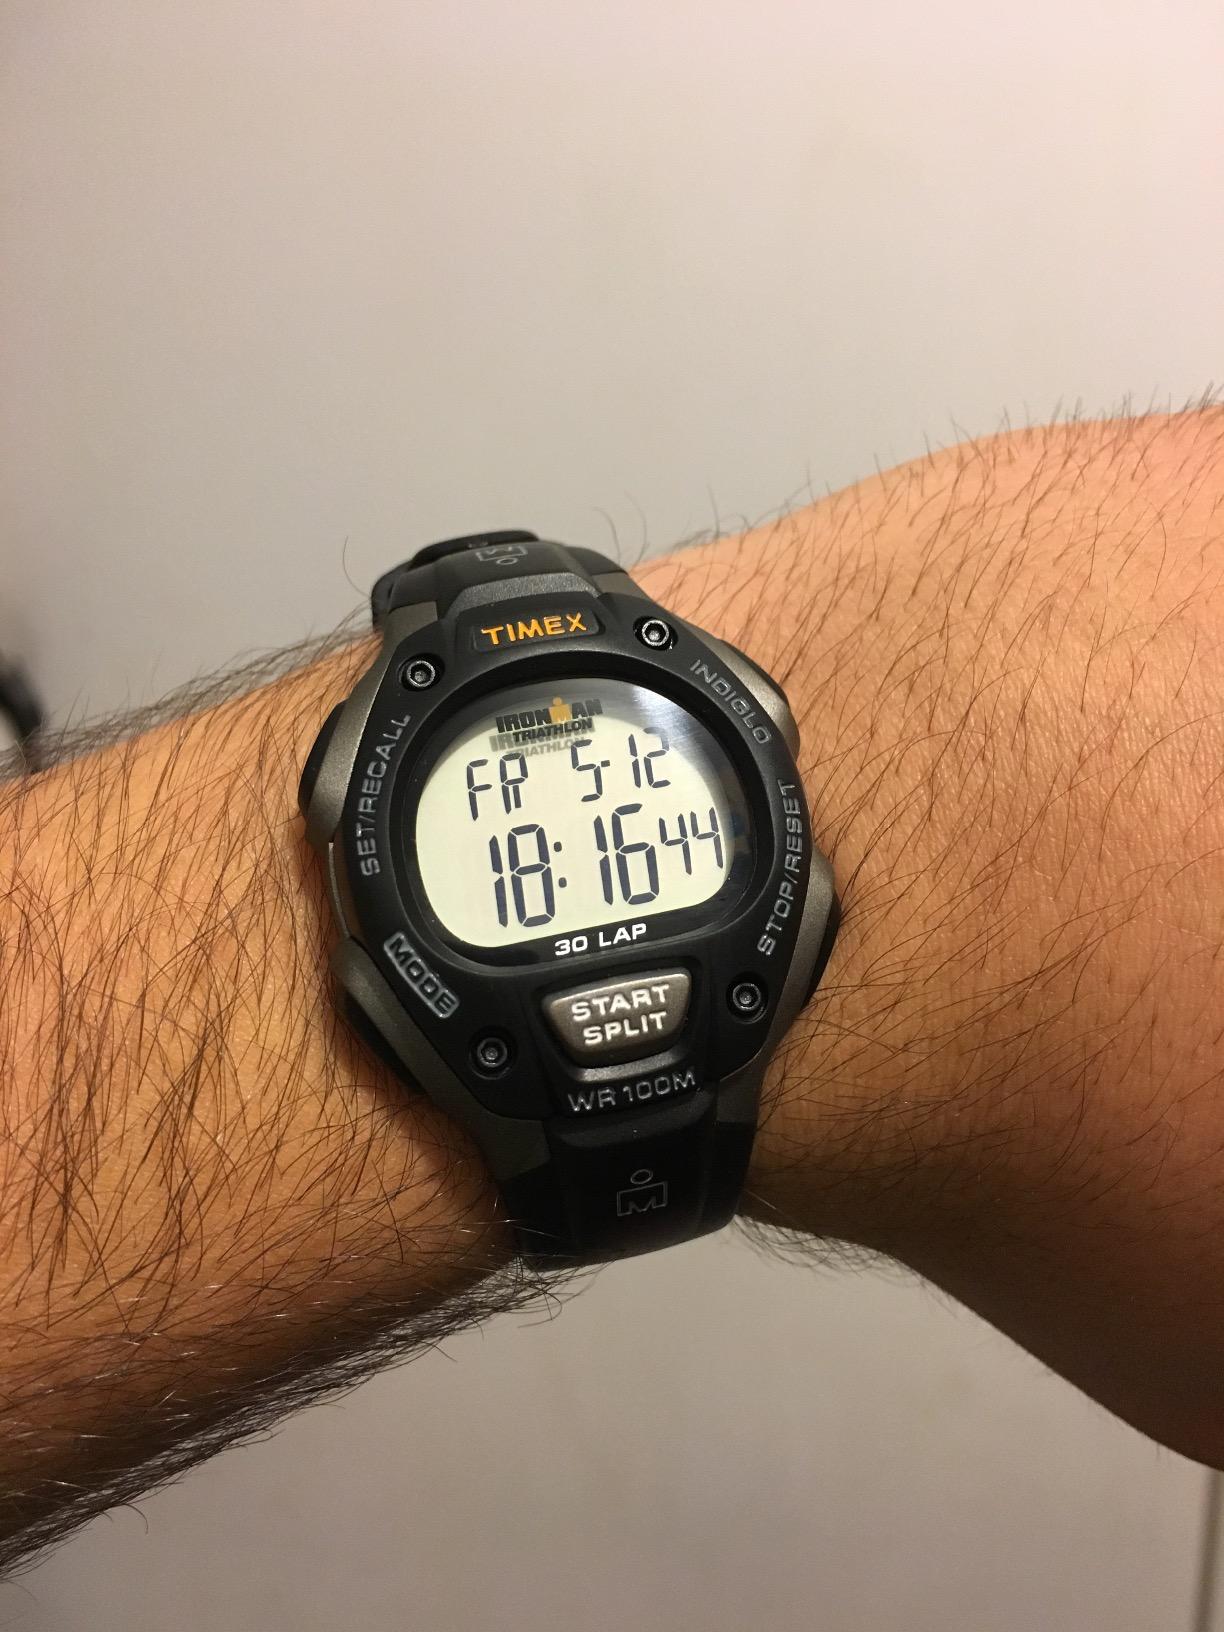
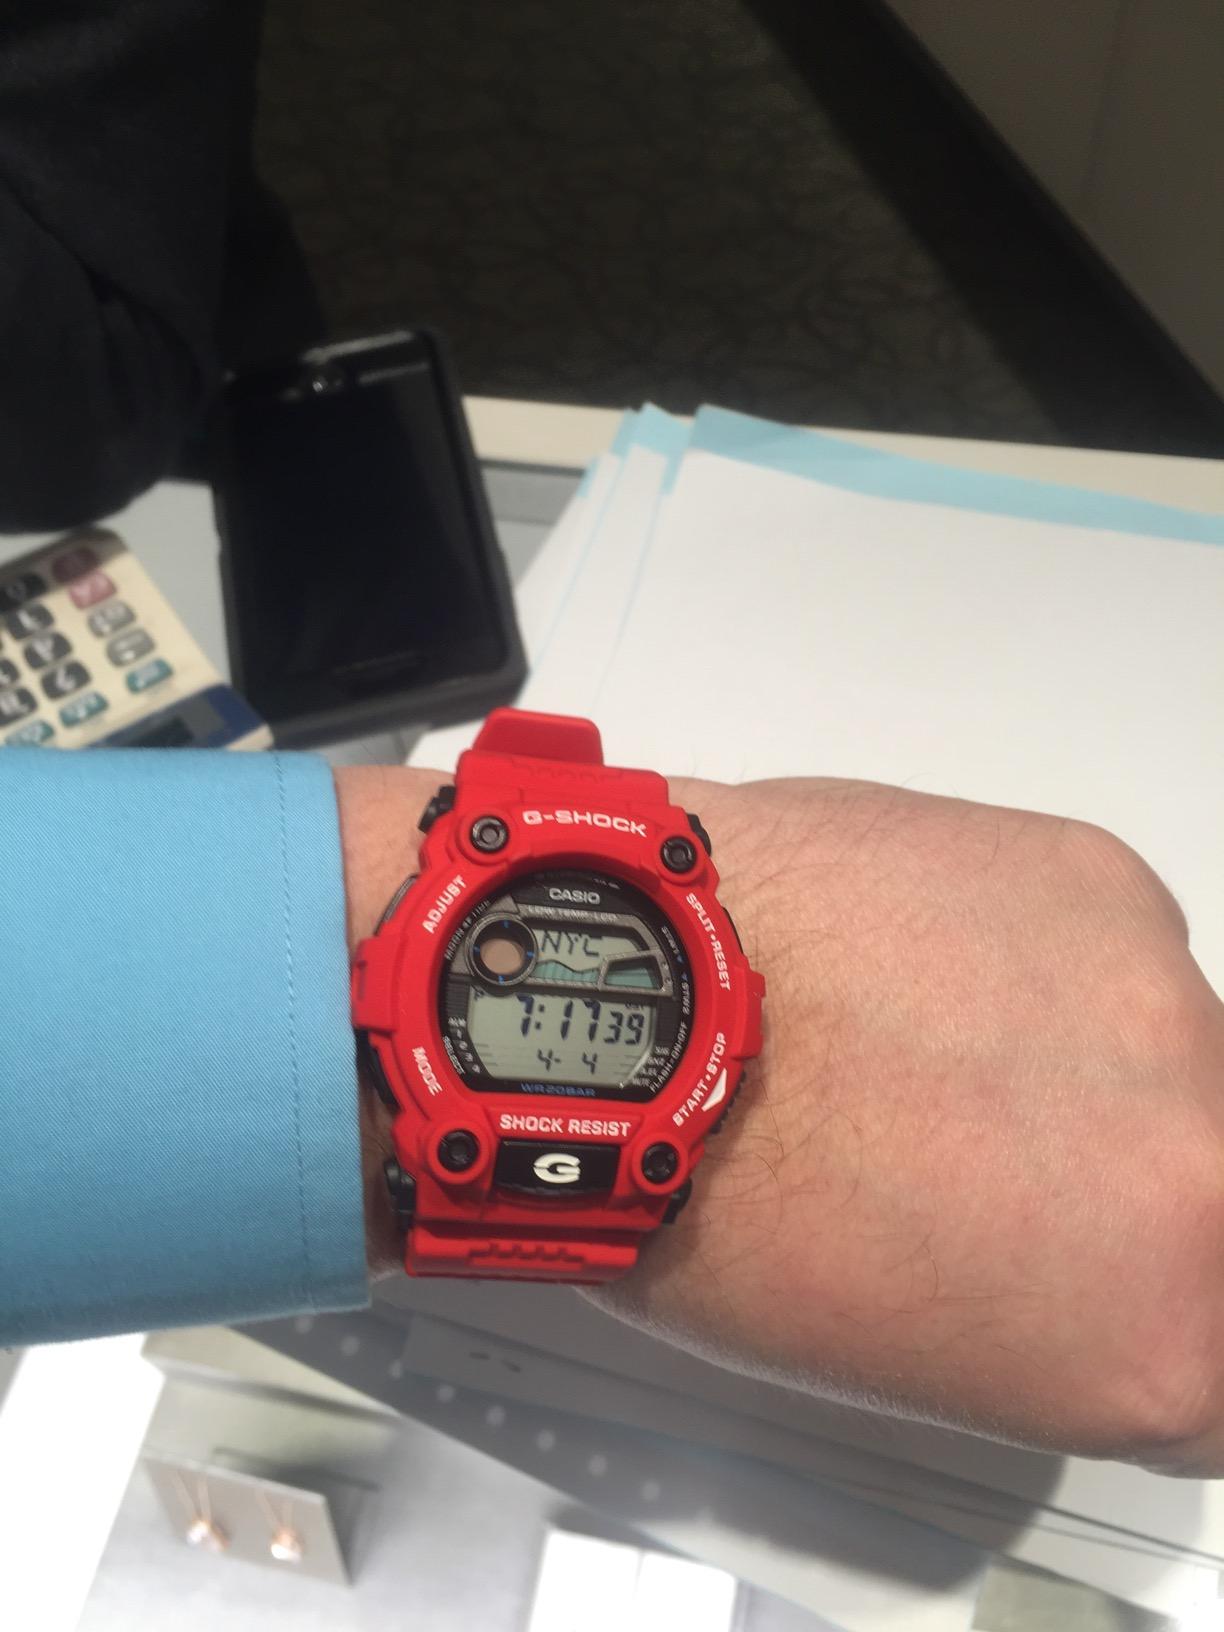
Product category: accessories_watch
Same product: no